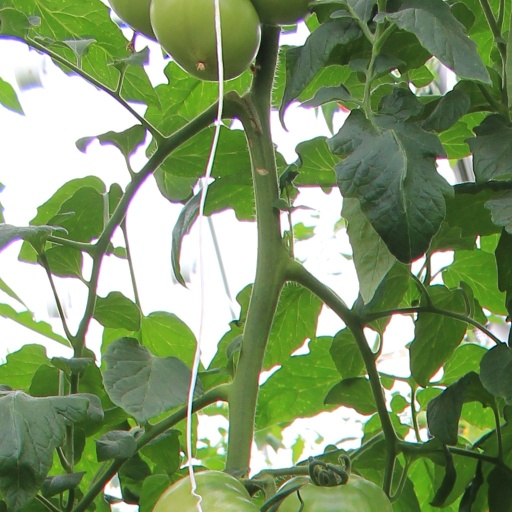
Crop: tomato